COVID-19 pandemic in Ghana

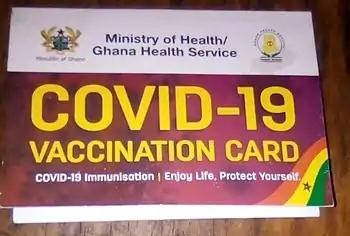
Vaccination card issued after taking the COVID-19 vaccine

For details see Timeline of the COVID-19 pandemic in Ghana